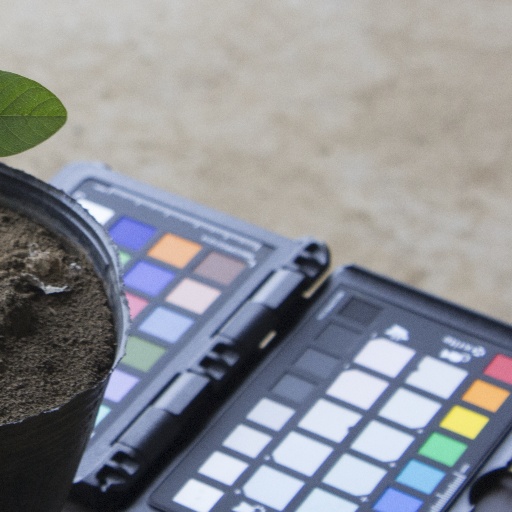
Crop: soybean